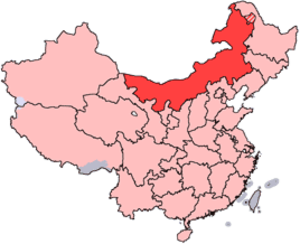
La structure administrative de la Mongolie-Intérieure, région autonome de la République populaire de Chine, est constituée des trois niveaux suivants :